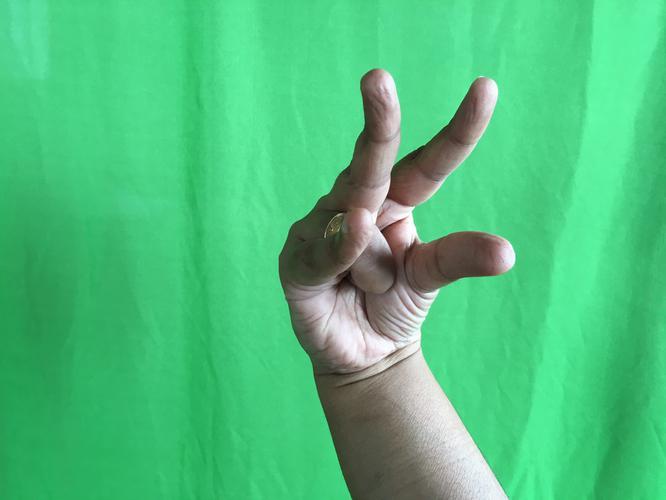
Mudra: Kangulam
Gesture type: single_hand